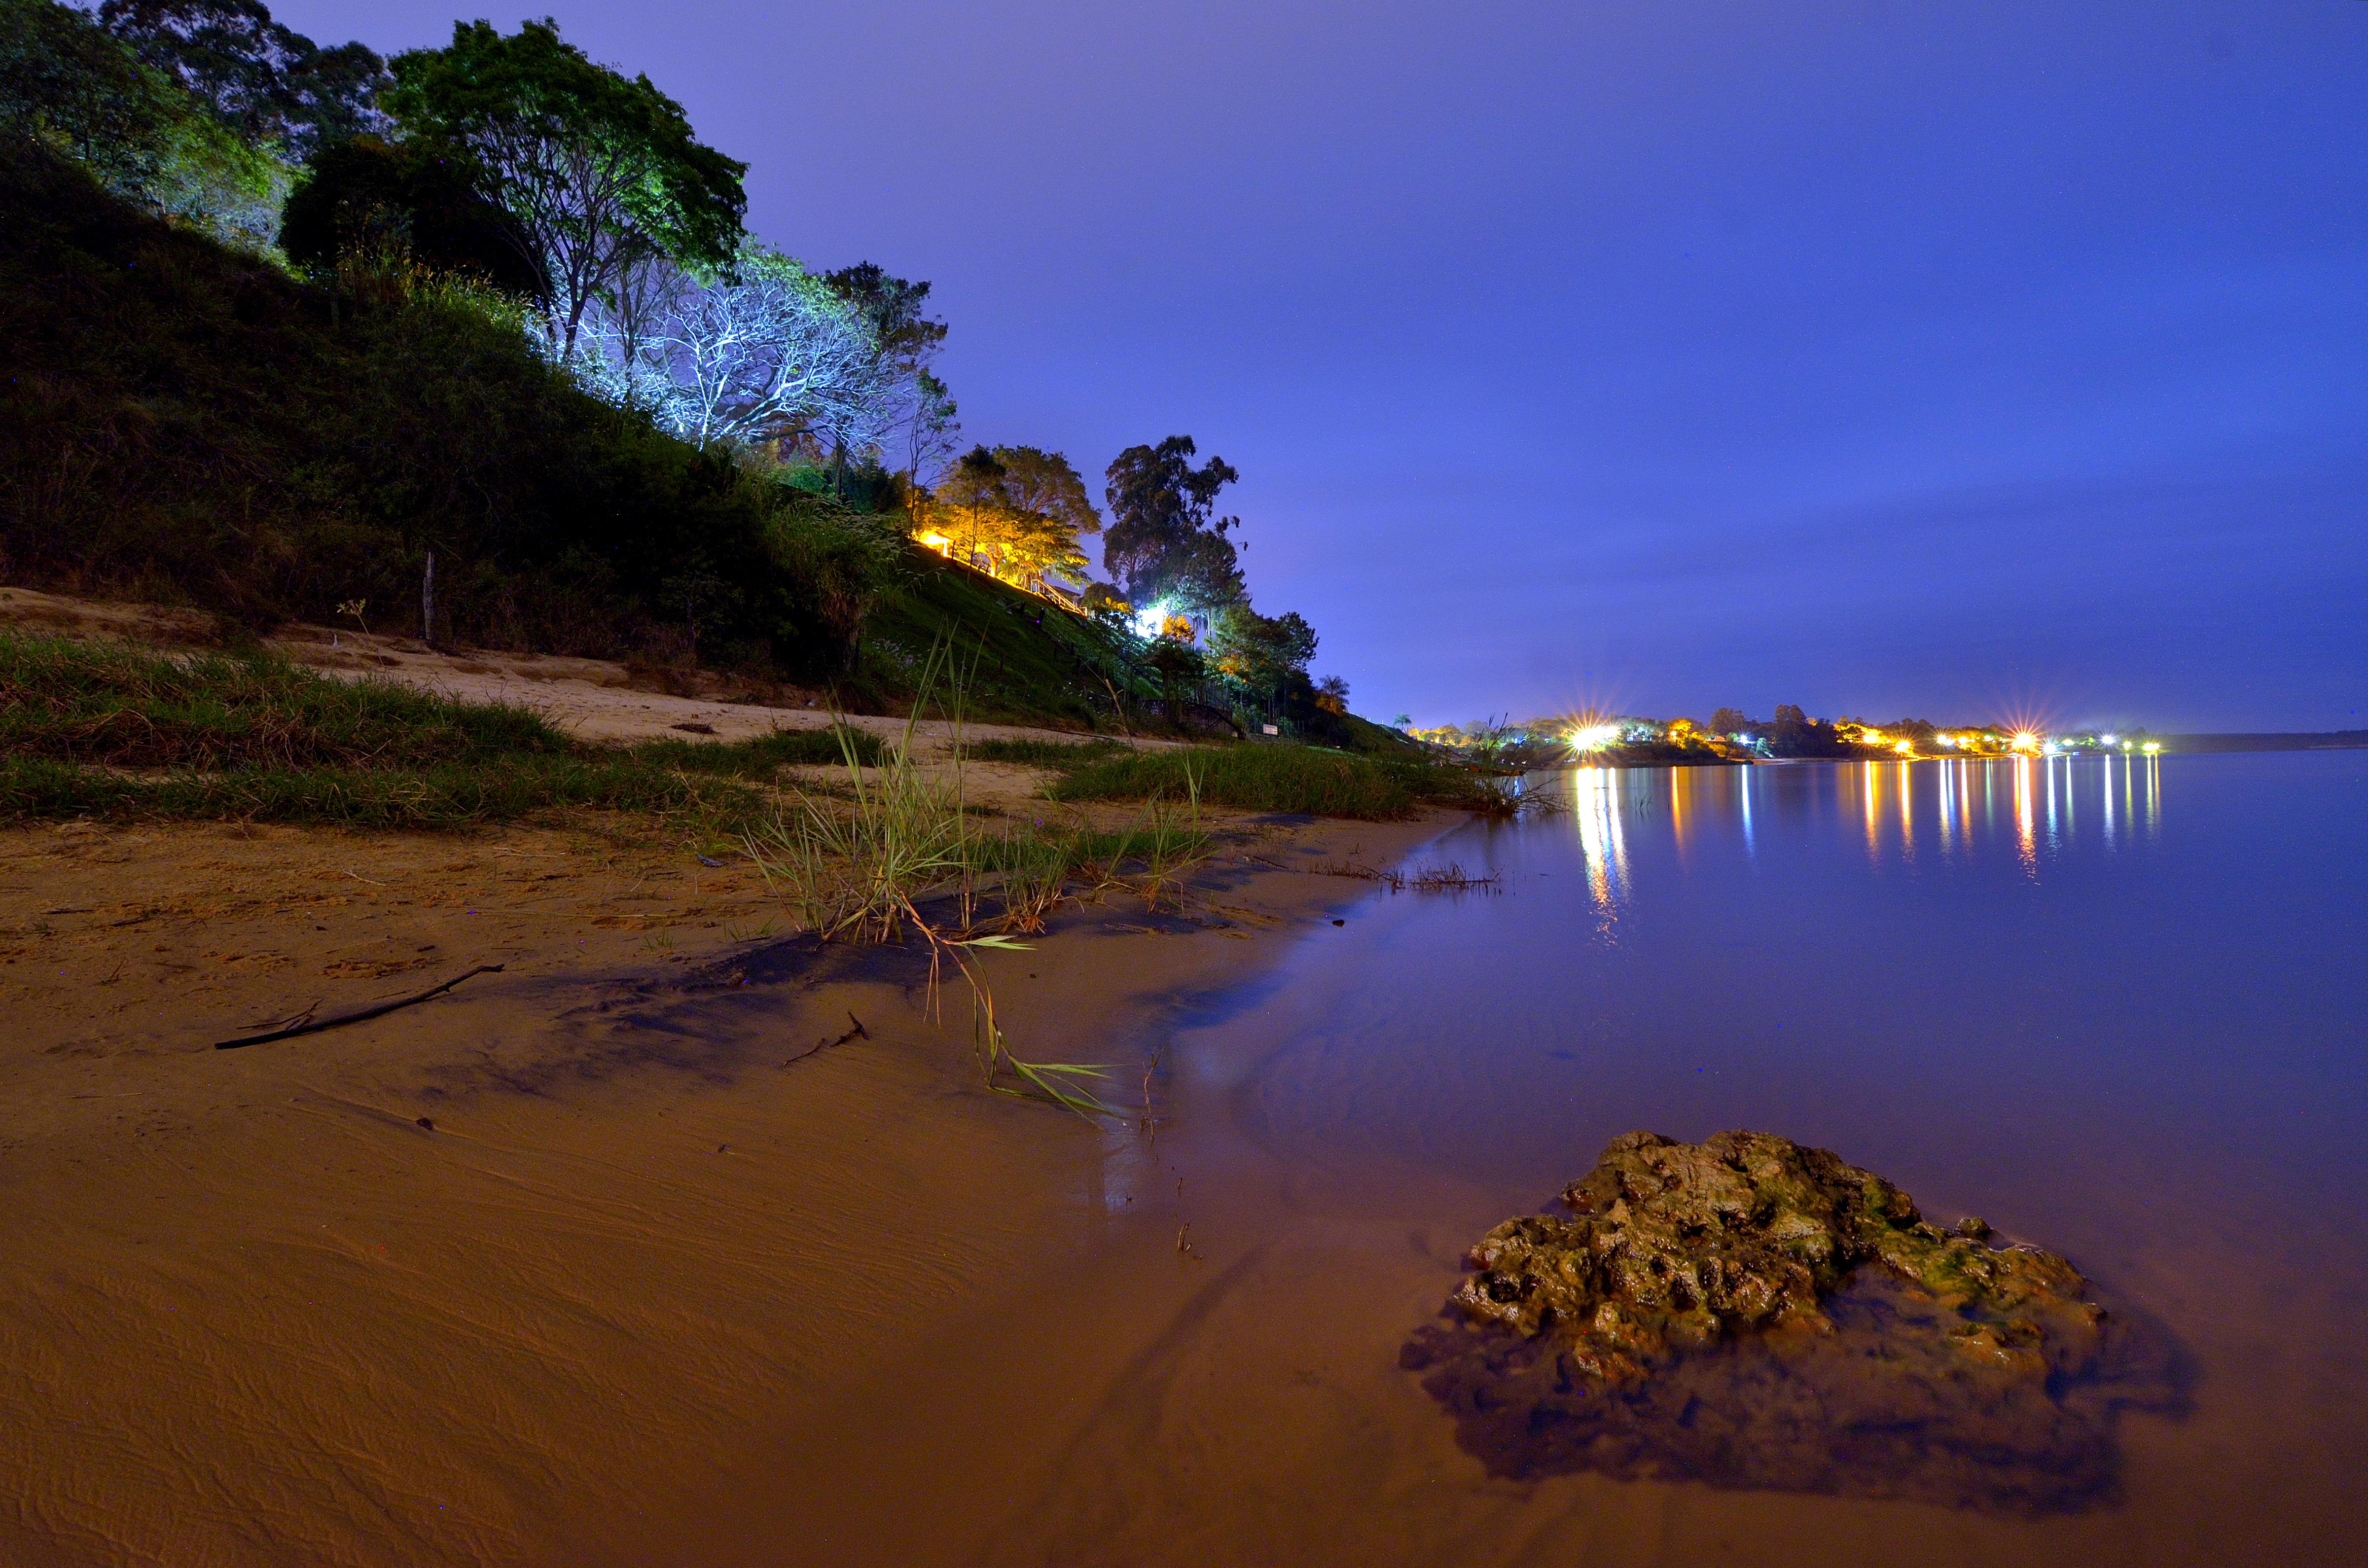
beach, landscape, sea, coast, nature, rock, cloud, sky, sunrise, sunset, sunlight, cloudy, morning, lake, dawn, river, stone, dusk, evening, reflection, bay, blue, terrain, body of water, piedra, atardecer, ituzaingo, pesca, nublado, atardecerituzaingo